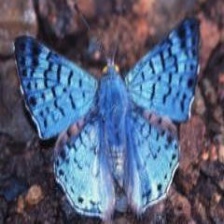
Species: GLITTERING SAPPHIRE